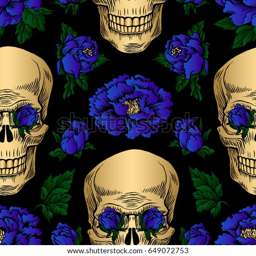
day of the dead gold skull .